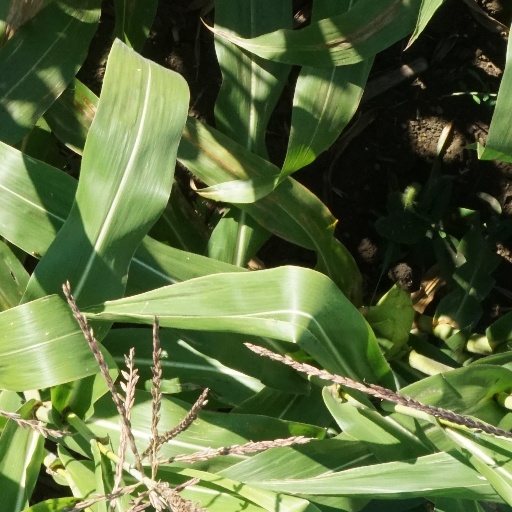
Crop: maize; corn